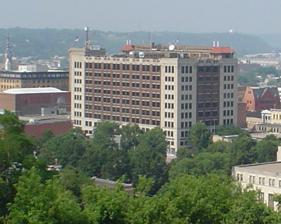
Building: Roshek's
Country: United States of America
Year built: 1932
United States historic place Roshek Brothers Department Store U.S. National Register of Historic Places Show map of Iowa Show map of the United States Location 250 W. 8th St. Dubuque, Iowa Coordinates 42°30′1″N 90°40′8″W / 42.50028°N 90.66889°W / 42.50028; -90.66889 Built 1929-1932 Architect Charles Wheeler Nicol William Lewis Yokum Architectural style Beaux Arts Art Deco NRHP reference No. 10000076 Added to NRHP March 17, 2010 Roshek Brothers Department Store was a large retail store in downtown Dubuque, Iowa .  The company was founded by J.J.and F.H. Roshek. In its prime, Roshek's was the primary shopping destination in Dubuque and was the largest department store in the state of Iowa.  The building has been listed on the National Register of Historic Places . Interior of Roshek's, July, 2016 History Roshek's operated for more than 40 years in a 9-story building at 700 Locust Street in Dubuque.  The building was built in two halves beginning in August 1929.  Originally the whole building was to be finished within a year, but as of the fall of 1931, only the north half was finished.  Wholly completed in 1932, the building is a block long and half a block wide and is the tallest building in Dubuque.  It replaced two four-story buildings, the former Rider-Wallis dry goods building, located on the south half of the same block (demolished to complete this building), and a smaller four-story Roshek building across the alley immediately east, which was located on the southwest corner of Eighth and Main streets, which was later occupied by Montgomery Ward .  The building's architect was Charles Wheeler Nicol (1888-1953), a noted regional designer of major hotels and school buildings.  This was and remains the state's largest building to be used as a department store. Other department stores were also located downtown.  In the 1960s, prior to the construction of Kennedy Mall , Stampfer's was on the northeast corner of Eighth and Main streets. J.C. Penney was on the west side of Main Street, just north of Stampfer's. In the 1960s Roshek's decided to move their operations to smaller quarters at Kennedy Mall , a regional shopping center on the western edge of the city. Roshek's became one of the mall's anchor tenants, along with Montgomery Ward and Younkers , a Des Moines department store which made its first appearance in Dubuque when the mall was built.  The new Roshek's store opened in 1970. The Roshek family subsequently sold the store to Gamble-Skogmo, Inc.  The store closed in 1982.  Today what was originally Roshek's space in the mall was occupied by two other department stores, Sears and Younkers . After Roshek's moved from downtown, the former department store was converted into an office building.  For most of the time since conversion, it has been known as the Dubuque Building, except for a period of several years when it was called CyCare Plaza.  Now it is called The Roshek Building . On January 15, 2009, IBM announced that it will move into the building, creating a new technology service center with 1,300 employees after improving the building to make it a LEED-certified building The building was placed on the National Register of Historic Places on March 17, 2010. References